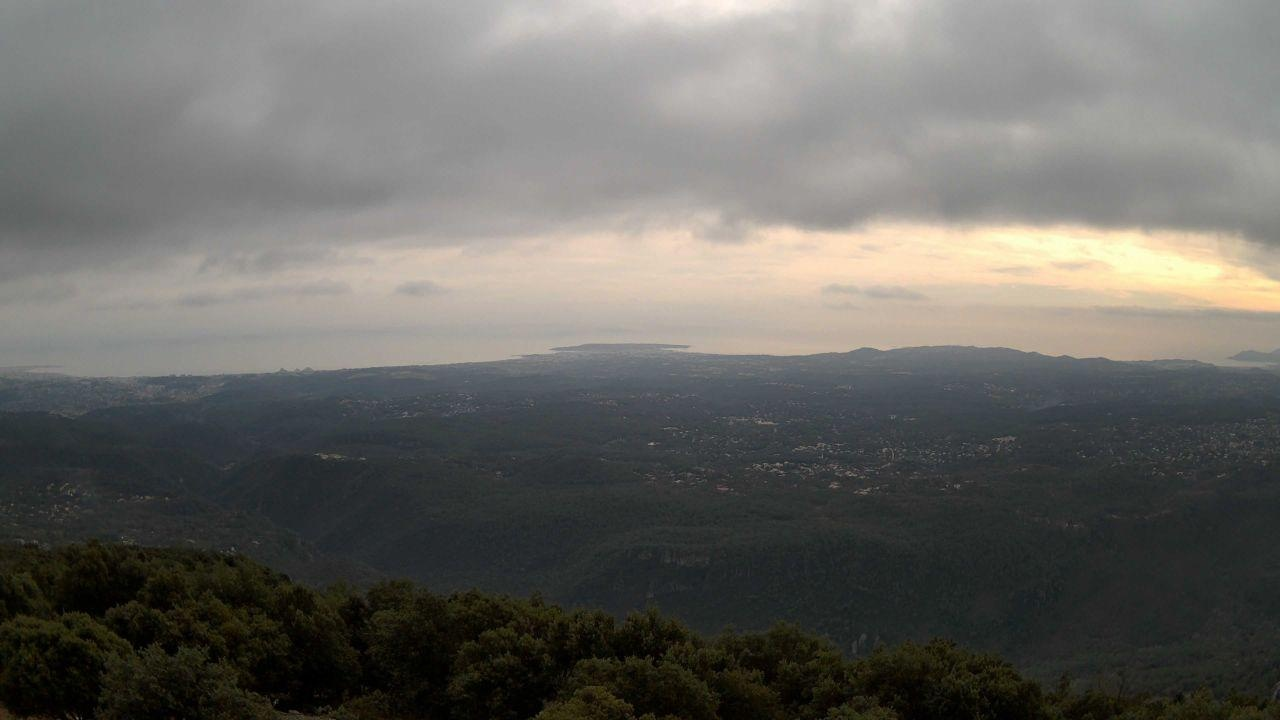
Fire: no
Smoke: no